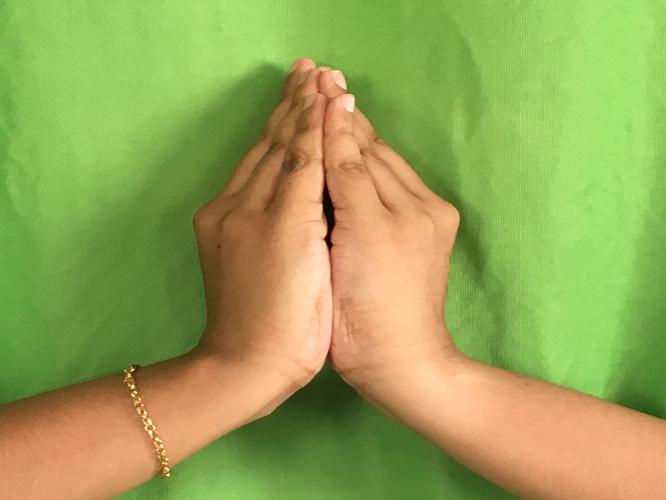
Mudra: Kapotham
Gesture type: double_hand